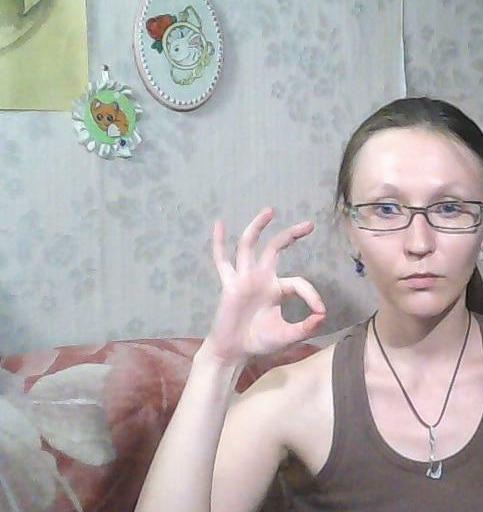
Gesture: ok